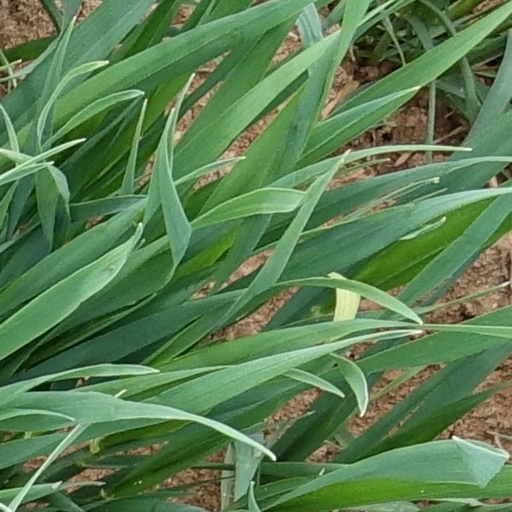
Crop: wheat